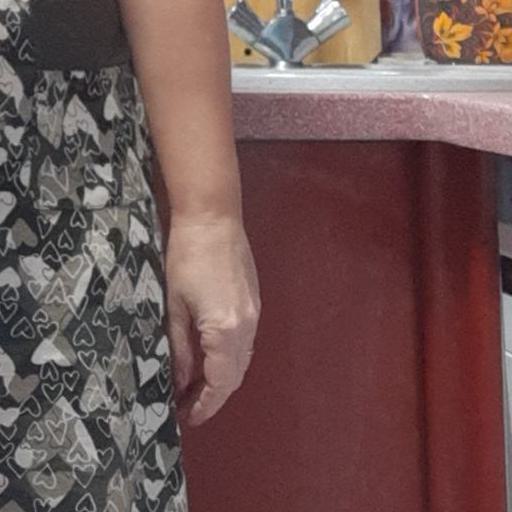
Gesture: no_gesture